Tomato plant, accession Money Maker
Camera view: bottom (45 deg); turntable rotation: 150 degrees
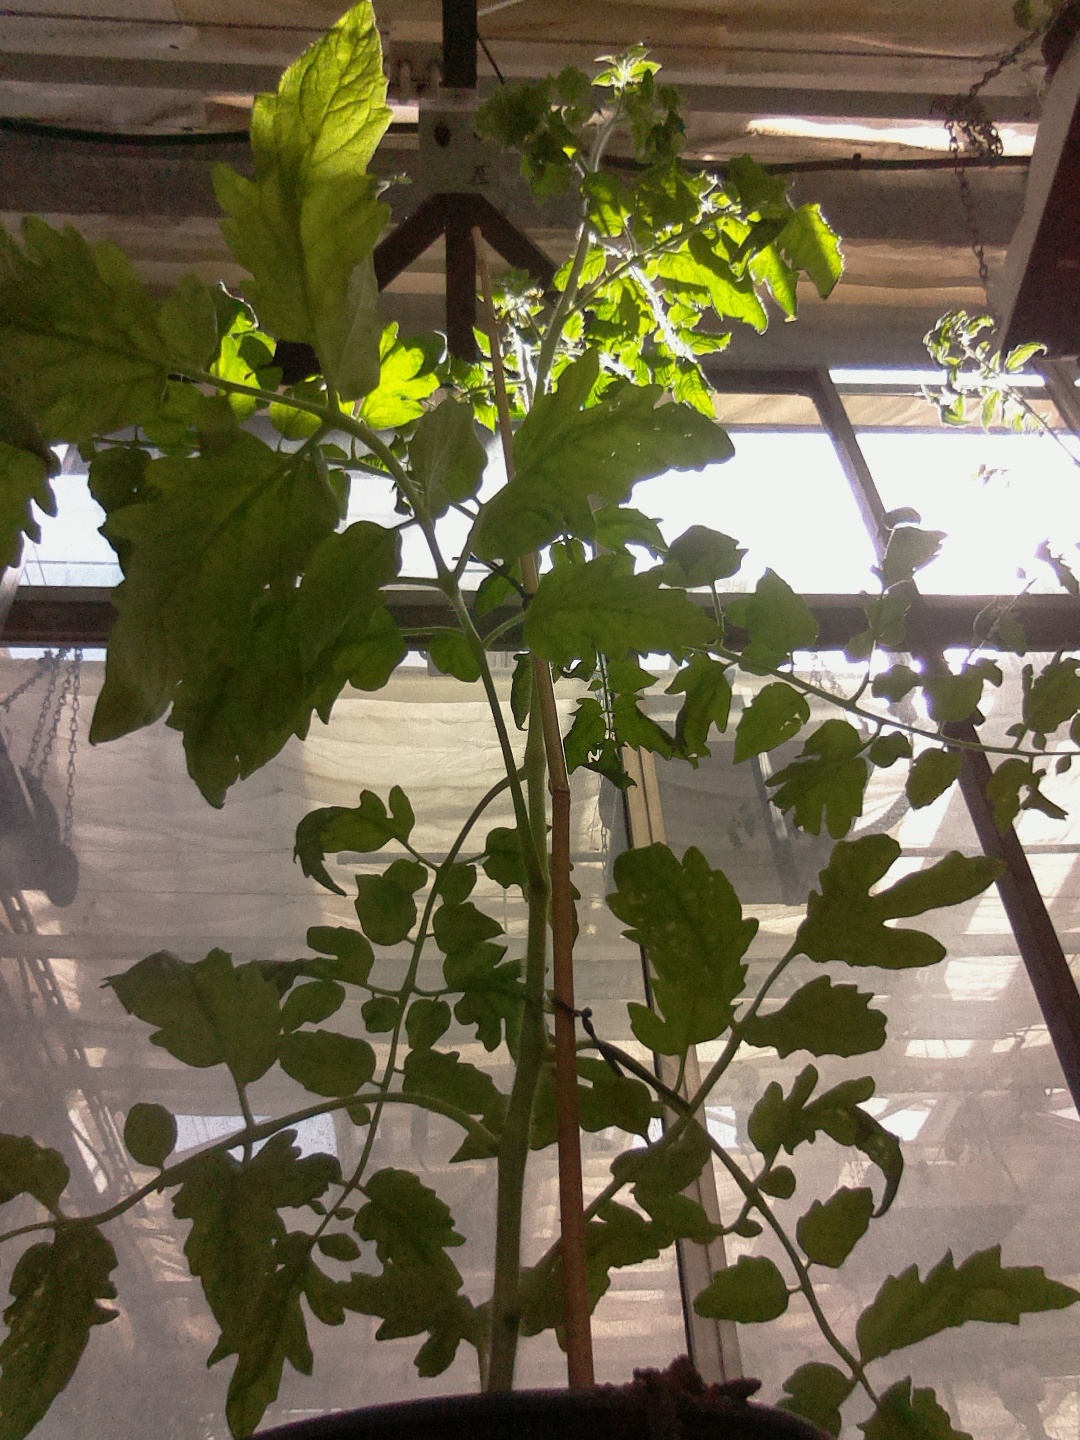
BBCH growth stage 62: 20%-30% of flowers open